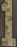
Number: 1